Ivan Korsak

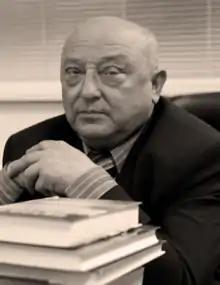

Ivan Feodosiyovych Korsak (15 September 1946 – 7 December 2017) was a Ukrainian writer and journalist.